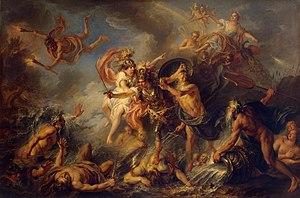
Charles Antoine Coypel, né le 11 juillet 1694 à Paris, et mort dans la même ville le 14 juin 1752, est un peintre et dramaturge français. Il est Premier Peintre du Roi et directeur de l'Académie Royale. Il hérite du titre de Garde des tableaux et dessins du roi, une fonction qui combine les rôles de directeur et de conservateur de la collection d'art du roi.